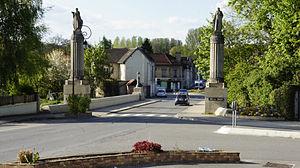
pont de la 28e division américaine vue du sud à FIsmes .
La 28ᵉ division d'infanterie est une division de l'Army National Guard de l'armée de terre des États-Unis formée le 11 octobre 1917.